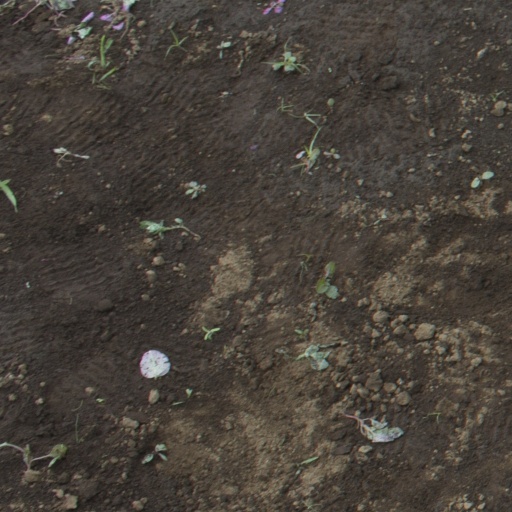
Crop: soybean